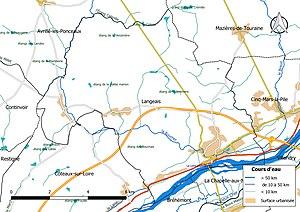
Carte du réseau hydrographique de la commune de fr:Langeais (France).
Langeais est une commune française du département d'Indre-et-Loire, en région Centre-Val de Loire. Sa devise est Alae gaviae vicus.